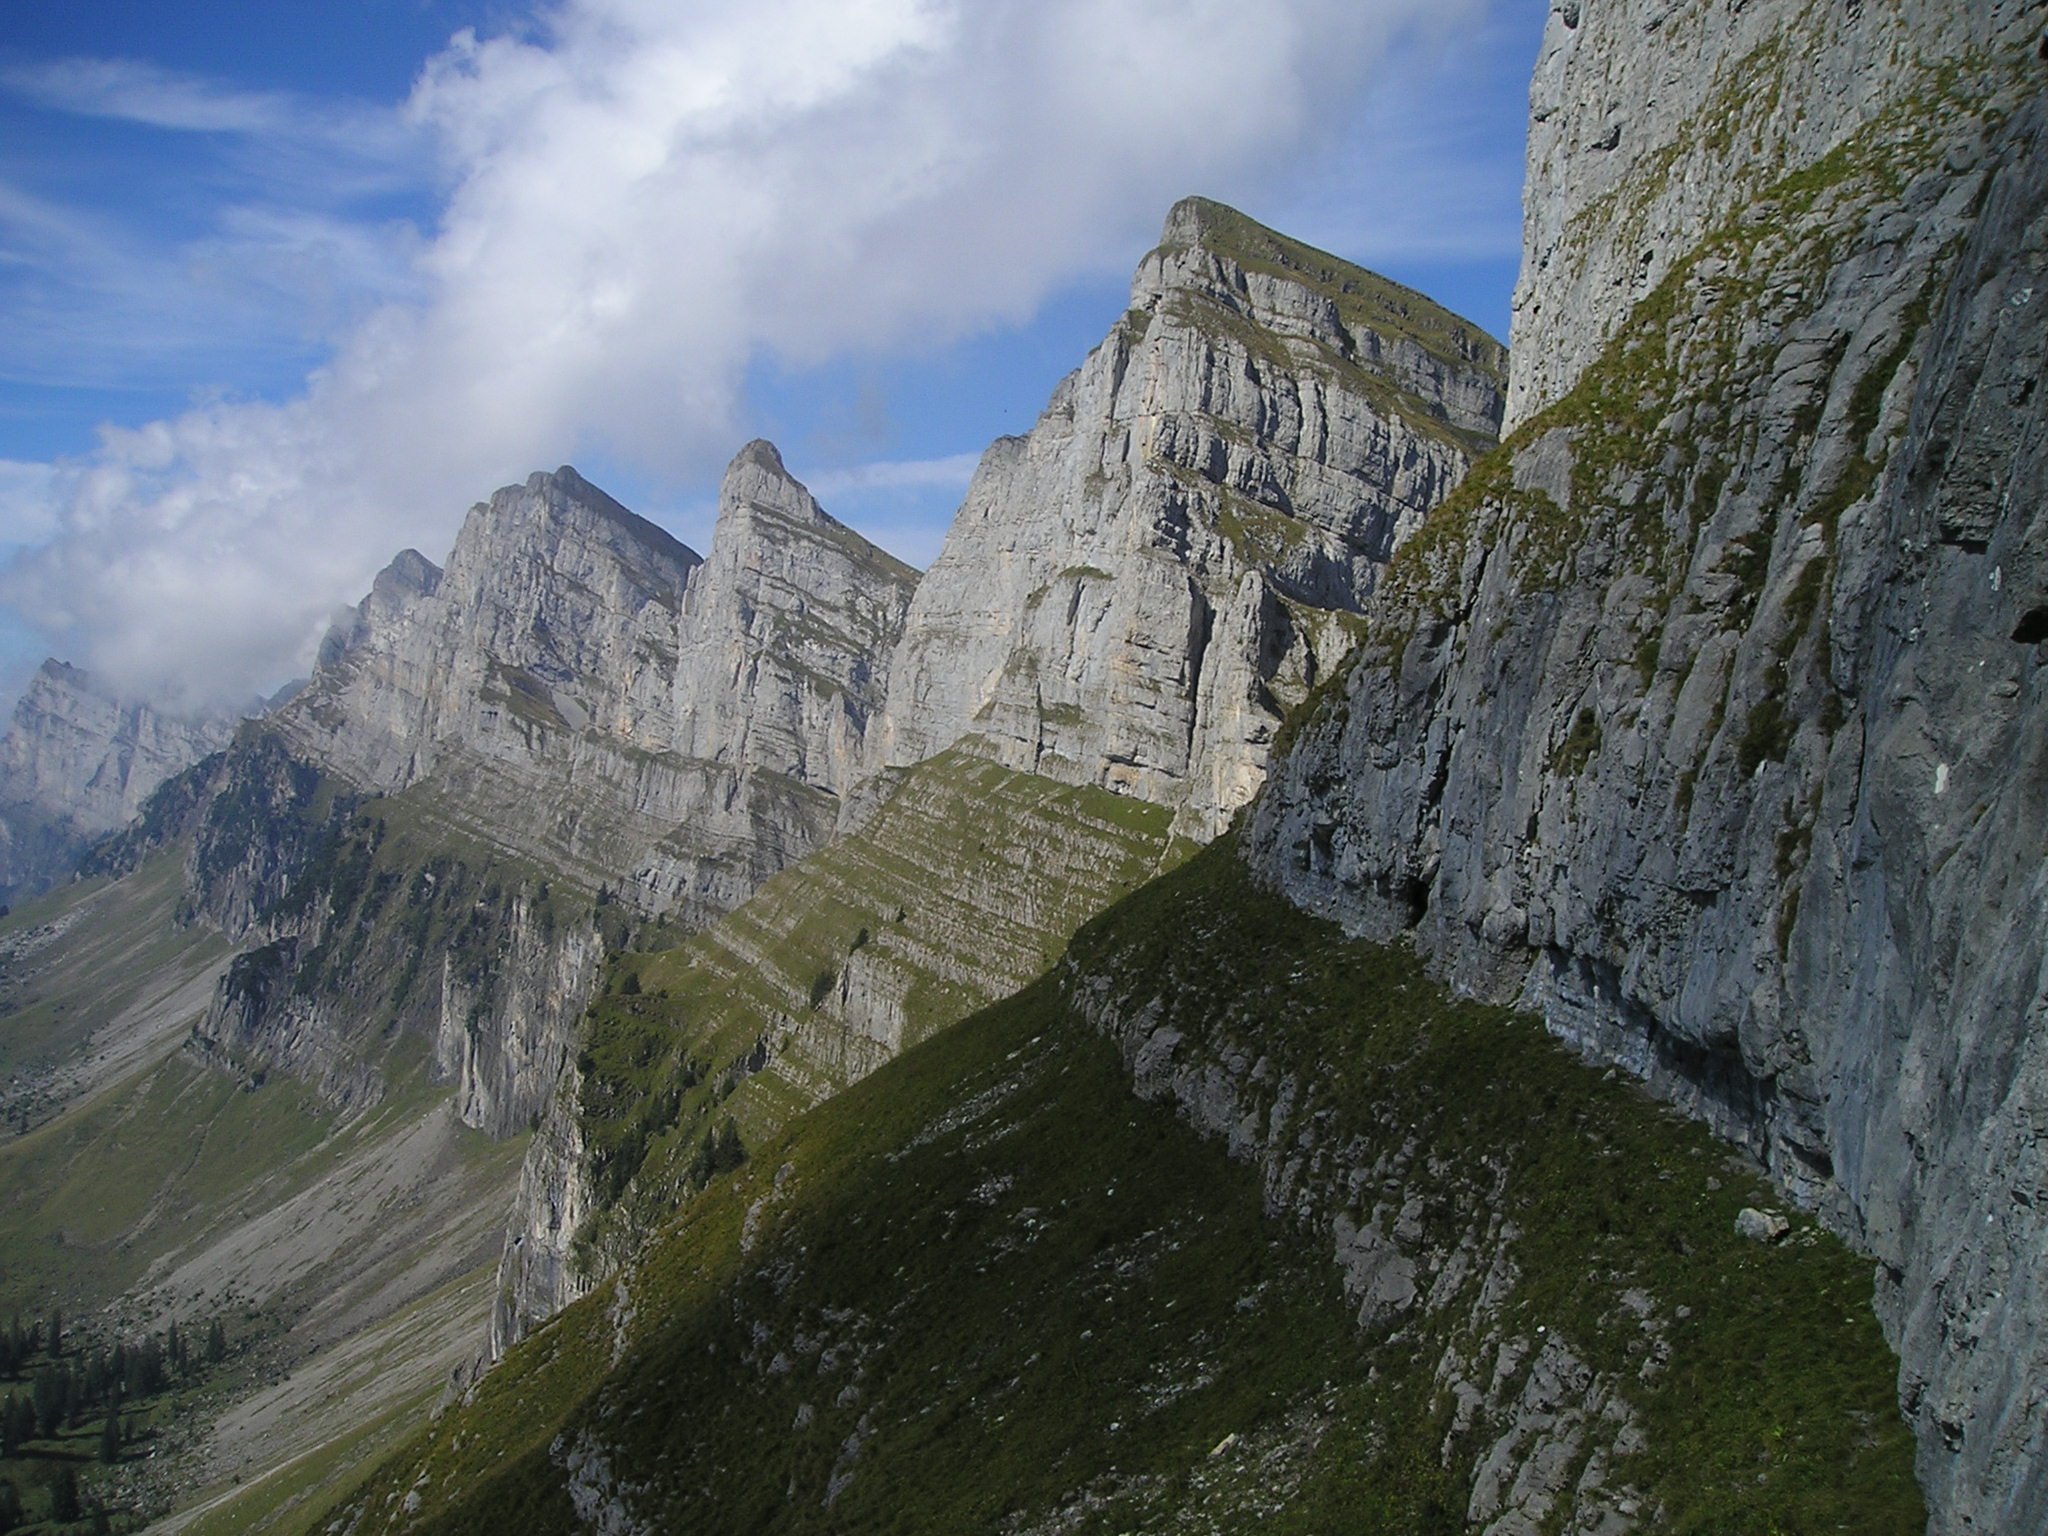
landscape, walking, mountain, adventure, valley, mountain range, cliff, alpine, fjord, terrain, ridge, summit, geology, mountains, alps, plateau, switzerland, landform, mountain pass, steep wall, churfirsten, geographical feature, mountainous landforms